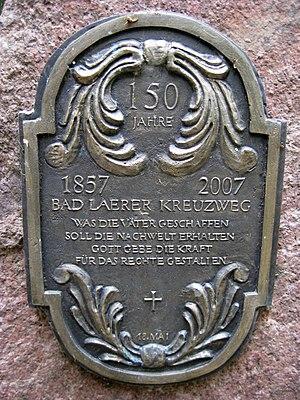
Plaque commémorative au chemin de croix au Kalvarienberg à Bad Laer-Hardensetten